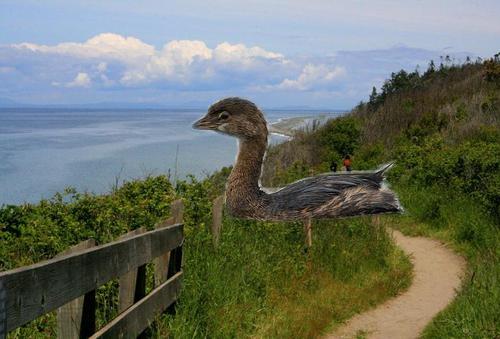
Bird species: Pied_billed_Grebe
Bird type: waterbird
Background: water